Tarim, Yemen

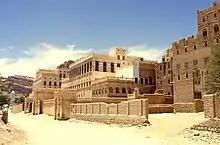
Street view

Tarim is famous for its innumerable palaces – a collection of approximately thirty mansions constructed between the 1870s and 1930s. During the late 19th and early 20th centuries, Hadhramaut's merchant families grew rich from trade and investments abroad. The family of Al-Kaf was considered the most influential. Many members of the family were respected religious scholars. At the same time, they were among the regions first Westernizing elite and contributed to public works projects in the name of modernization. Their palaces remain as testament to both their affluence and the complex identity of the modernizing elite of the colonial period. Palaces financed by Al-Kafs and other families were executed in the stylistic idioms they encountered in British India and Southeast Asia. Consequently, the palaces include examples of Mughal, British Colonial, Art Nouveau, Deco, Rococo, Neo-Classical, and Modernist styles unparalleled in Yemen. While these foreign decorative styles were incorporated into the Tarimi architectural idiom, traditional Hadhrami construction techniques based on the thousand-year-old traditions of unfired mud brick and lime plasters served as the primary methods for executing these buildings.